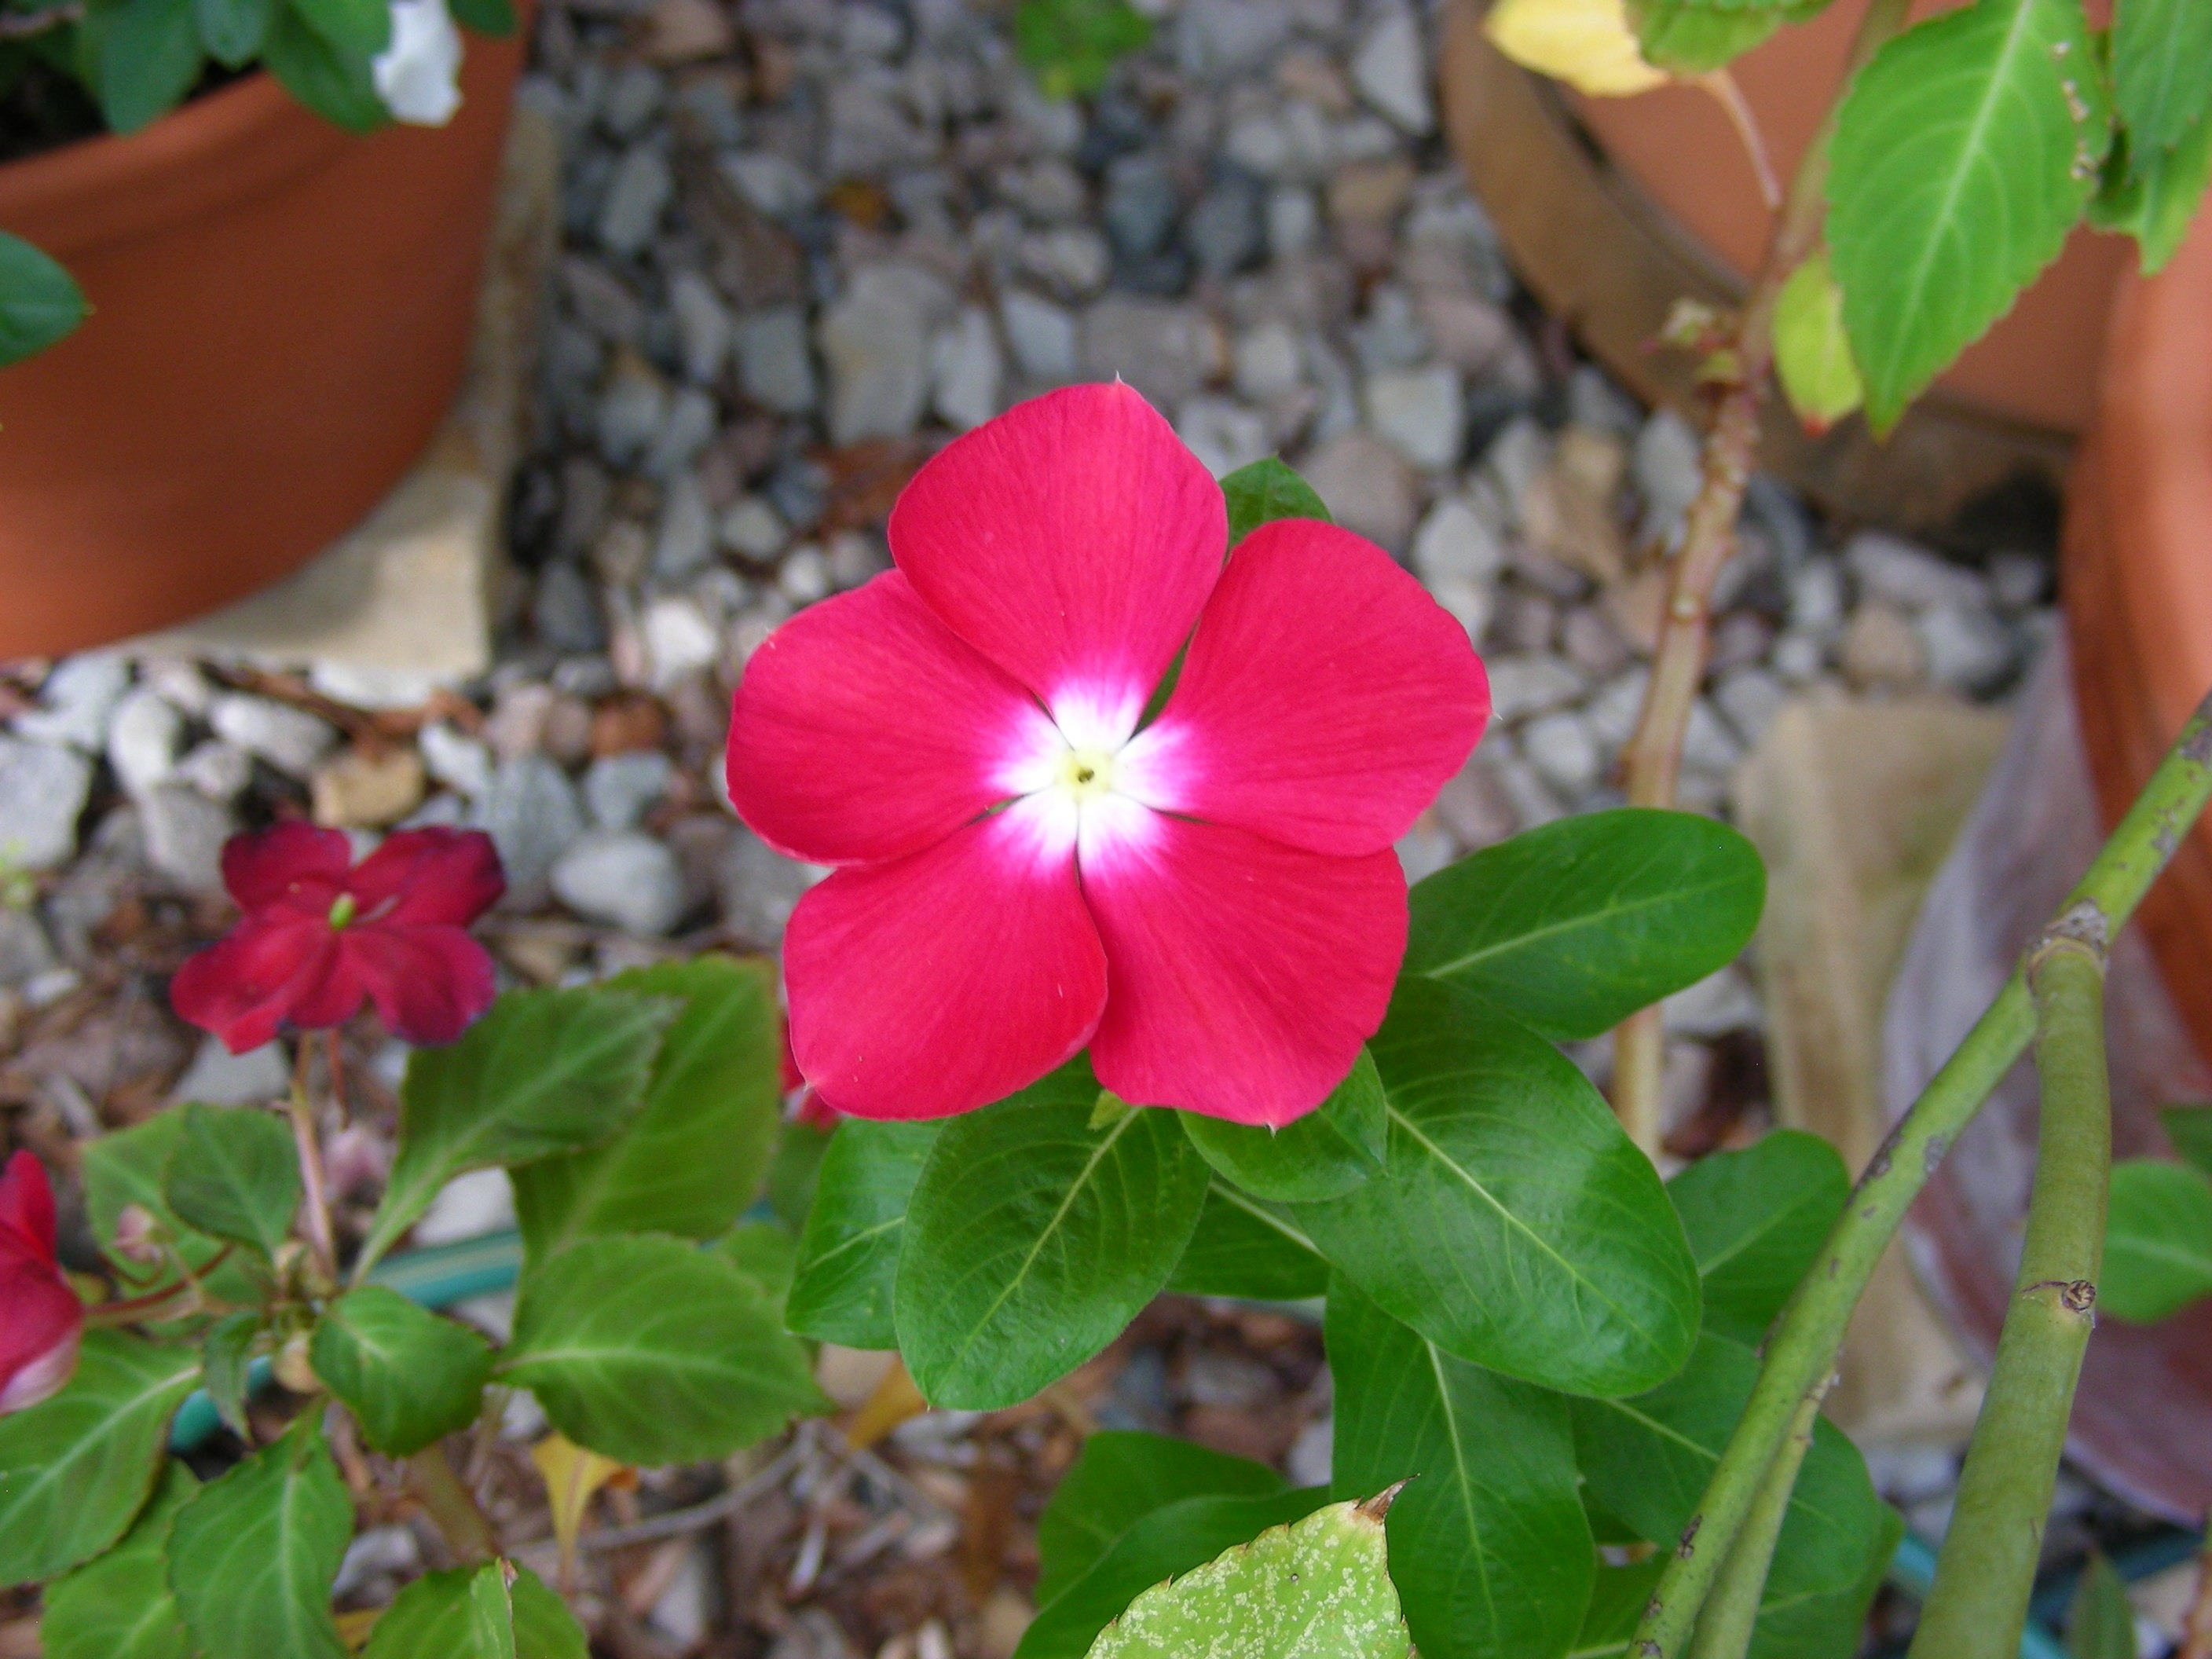
plant, leaf, flower, petal, summer, botany, pink, flora, wildflower, flowers, pink flower, summer flowers, vinca, flowering plant, annual plant, land plant, violet family, pink vinca, deep pink vinca